Town Hall Tower, Kraków

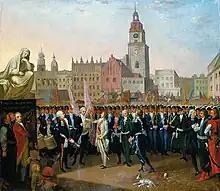
The red brick Town Hall with white bastion still standing on a 1797 painting by Franciszek Smuglewicz

Built of stone and brick at the end of the 14th century, the massive Gothic tower of the early Town Hall stands 70 metres tall and leans just 55 centimetres, the result of a storm in 1703. The top floor of the tower with an observation deck is open to visitors.